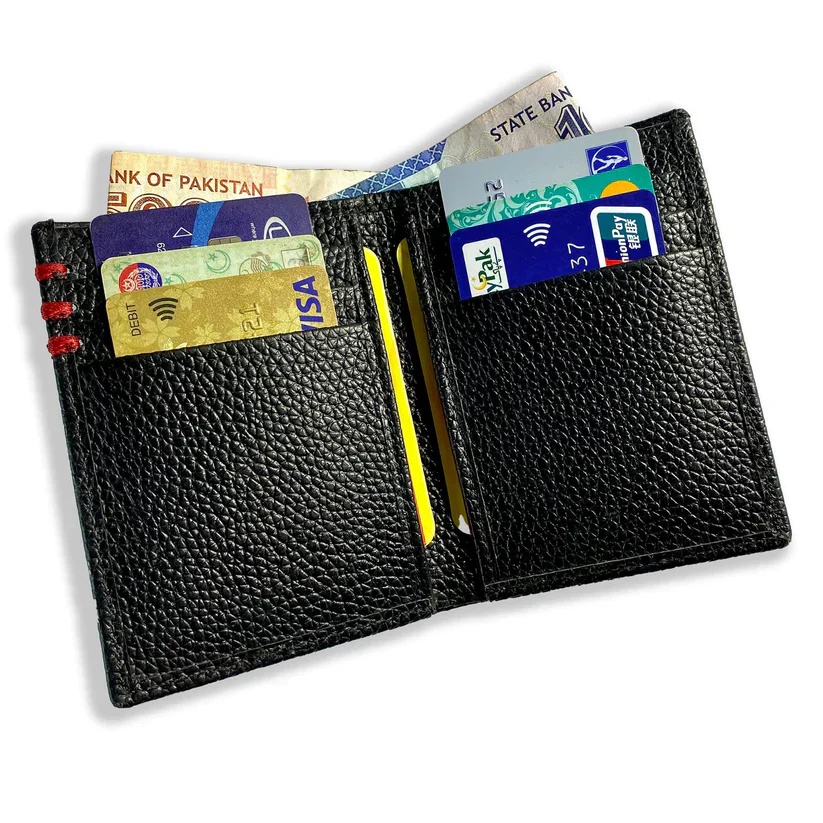
Smart & Classy Pure Leather Triple Stich Wallet
Brand: Nex Mart
Category: Apparel & Accessories > Handbags, Wallets & Cases > Wallets & Money Clips > Wallets